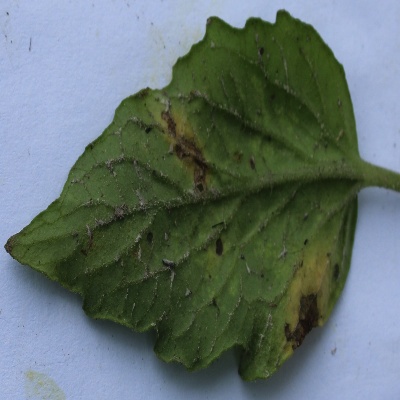
Crop: Tomato
Condition: septoria leaf spot